Charles III of Navarre

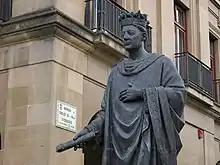
Statue of King Charles III in Pamplona, Spain

Charles III left to his daughter a stable and prosperous realm. Whether he saw himself primarily as a French prince or an Iberian king remains debated by historians, but it is clear that he oversaw a steadily increasing Iberianization of Navarre. Traditional historiography portrays Charles III's reign as a time of internal withdrawal, as opposed to his father's active part in the Hundred Years' War; finance reforms, which restored a measure of prosperity and social contentment to the kingdom after Charles II's turbulent reign; and courtly splendor. Charles III also demonstrated a significant aptitude for diplomacy. In contrast to his father, Charles "the Bad", Charles III therefore earned the cognomen "the Noble".